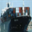
Label: ship